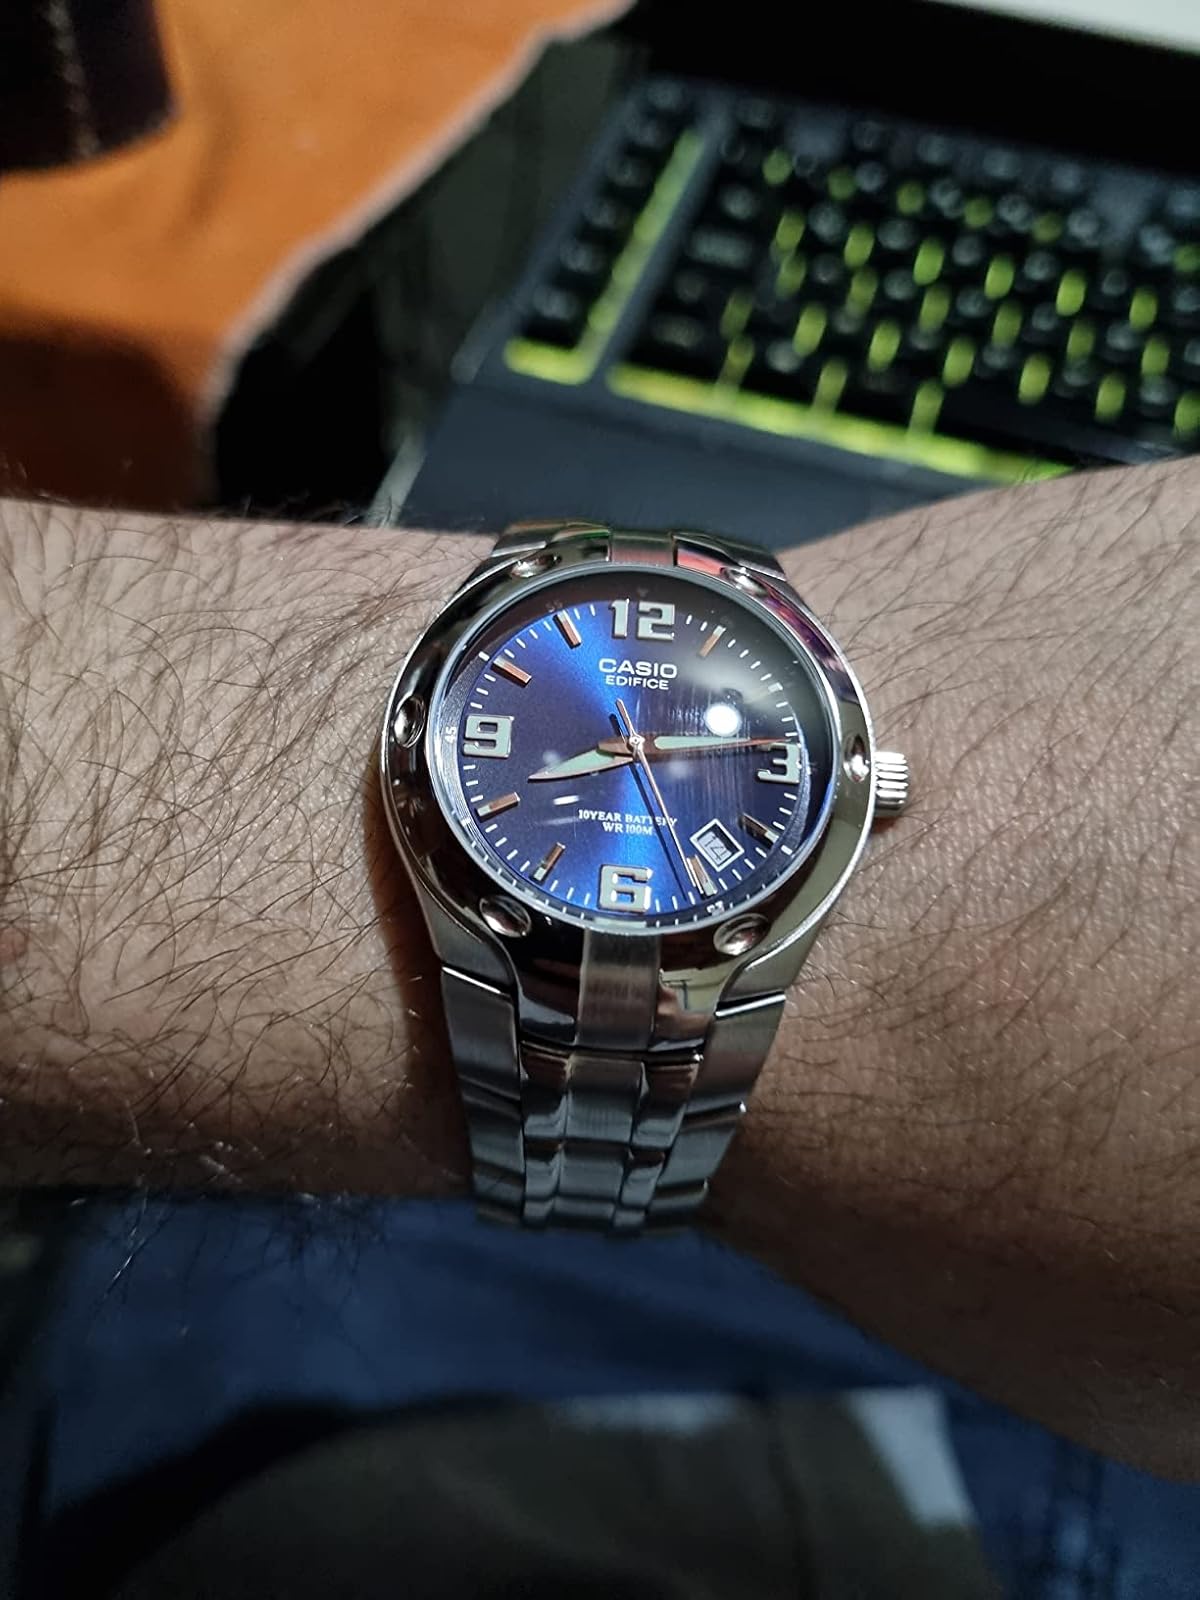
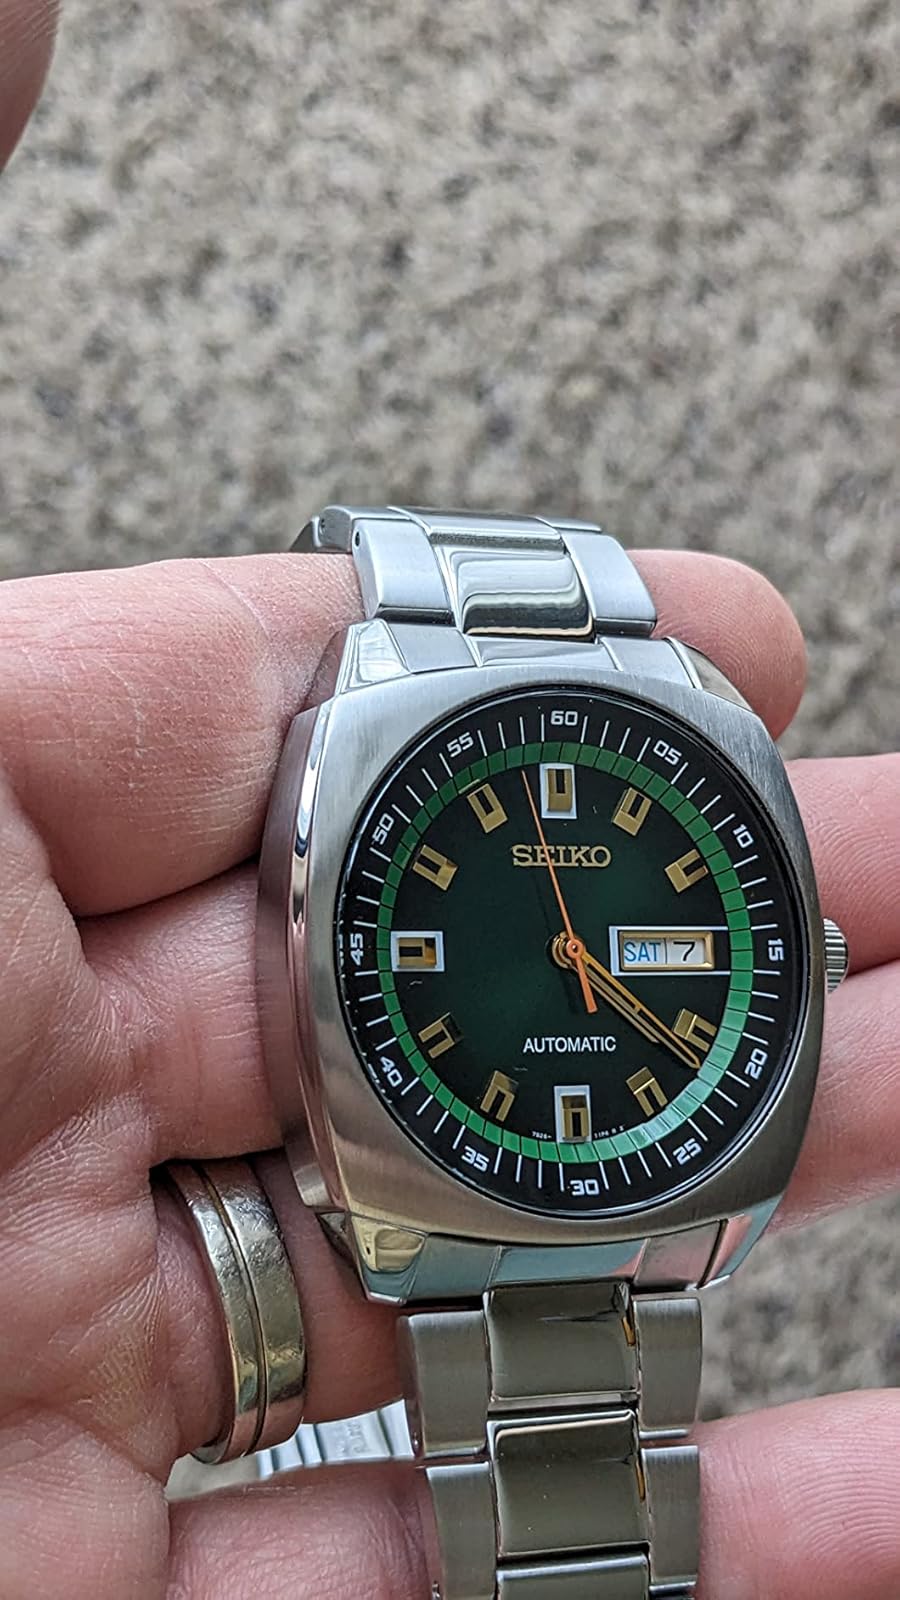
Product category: accessories_watch
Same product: no